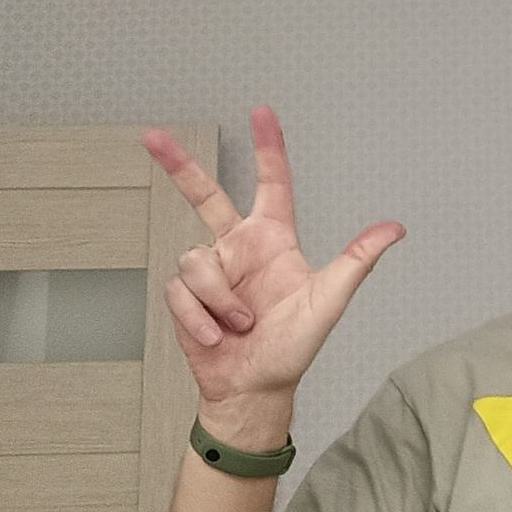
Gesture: three2